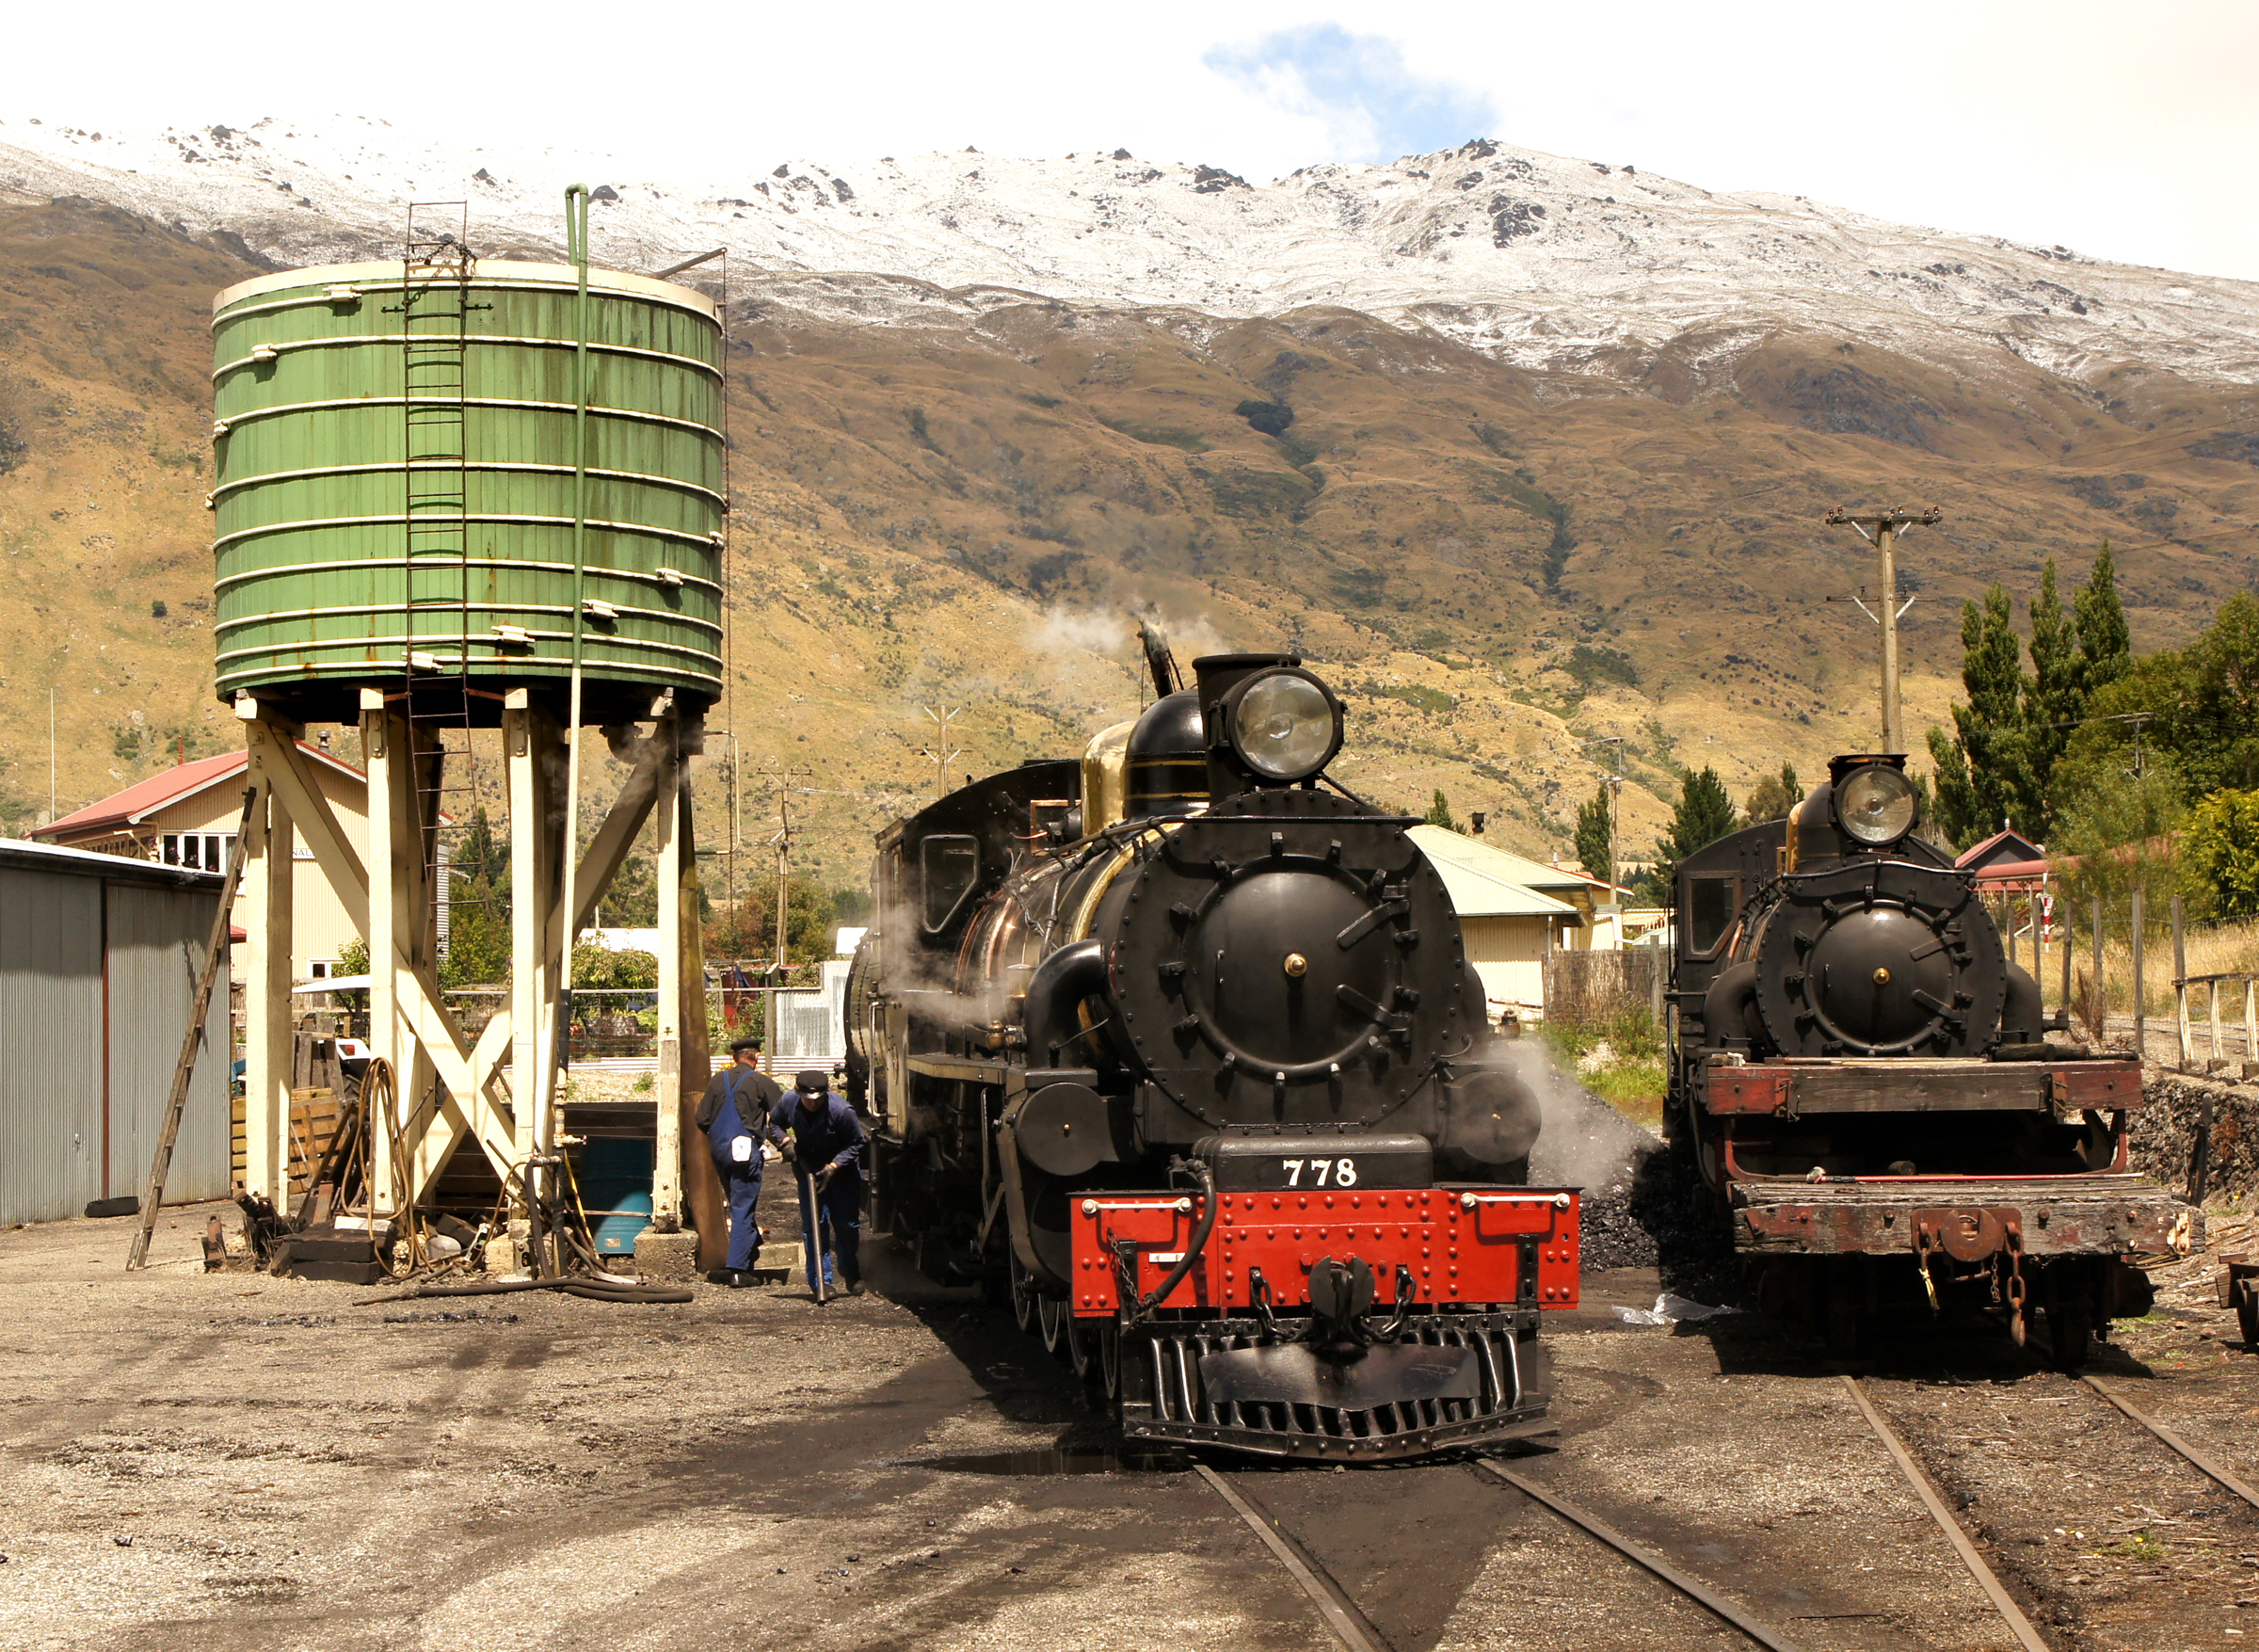
railway, train, transport, vehicle, locomotive, steam engine, railwayyards, rail transport, land vehicle, rolling stock